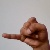
The image shows a hand gesture representing the letter 'J' in Indian Sign Language.